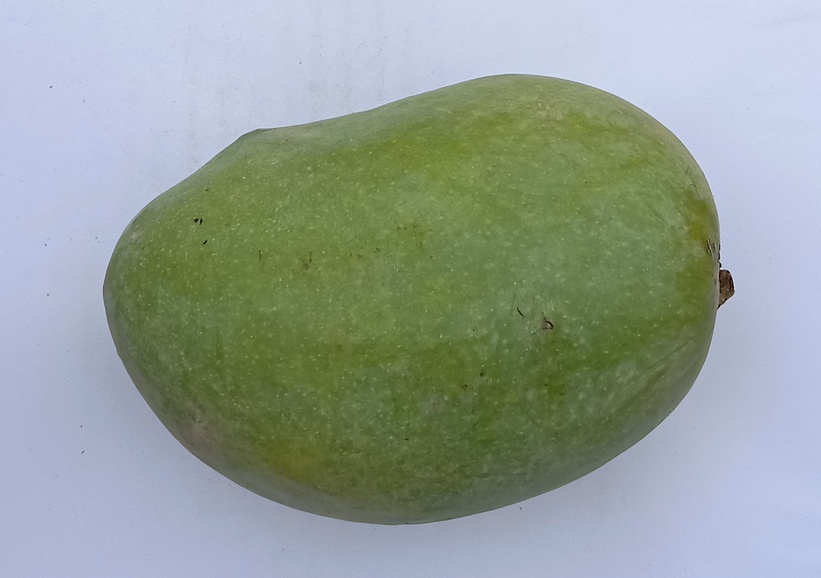
Mango variety: Chaunsa (White)